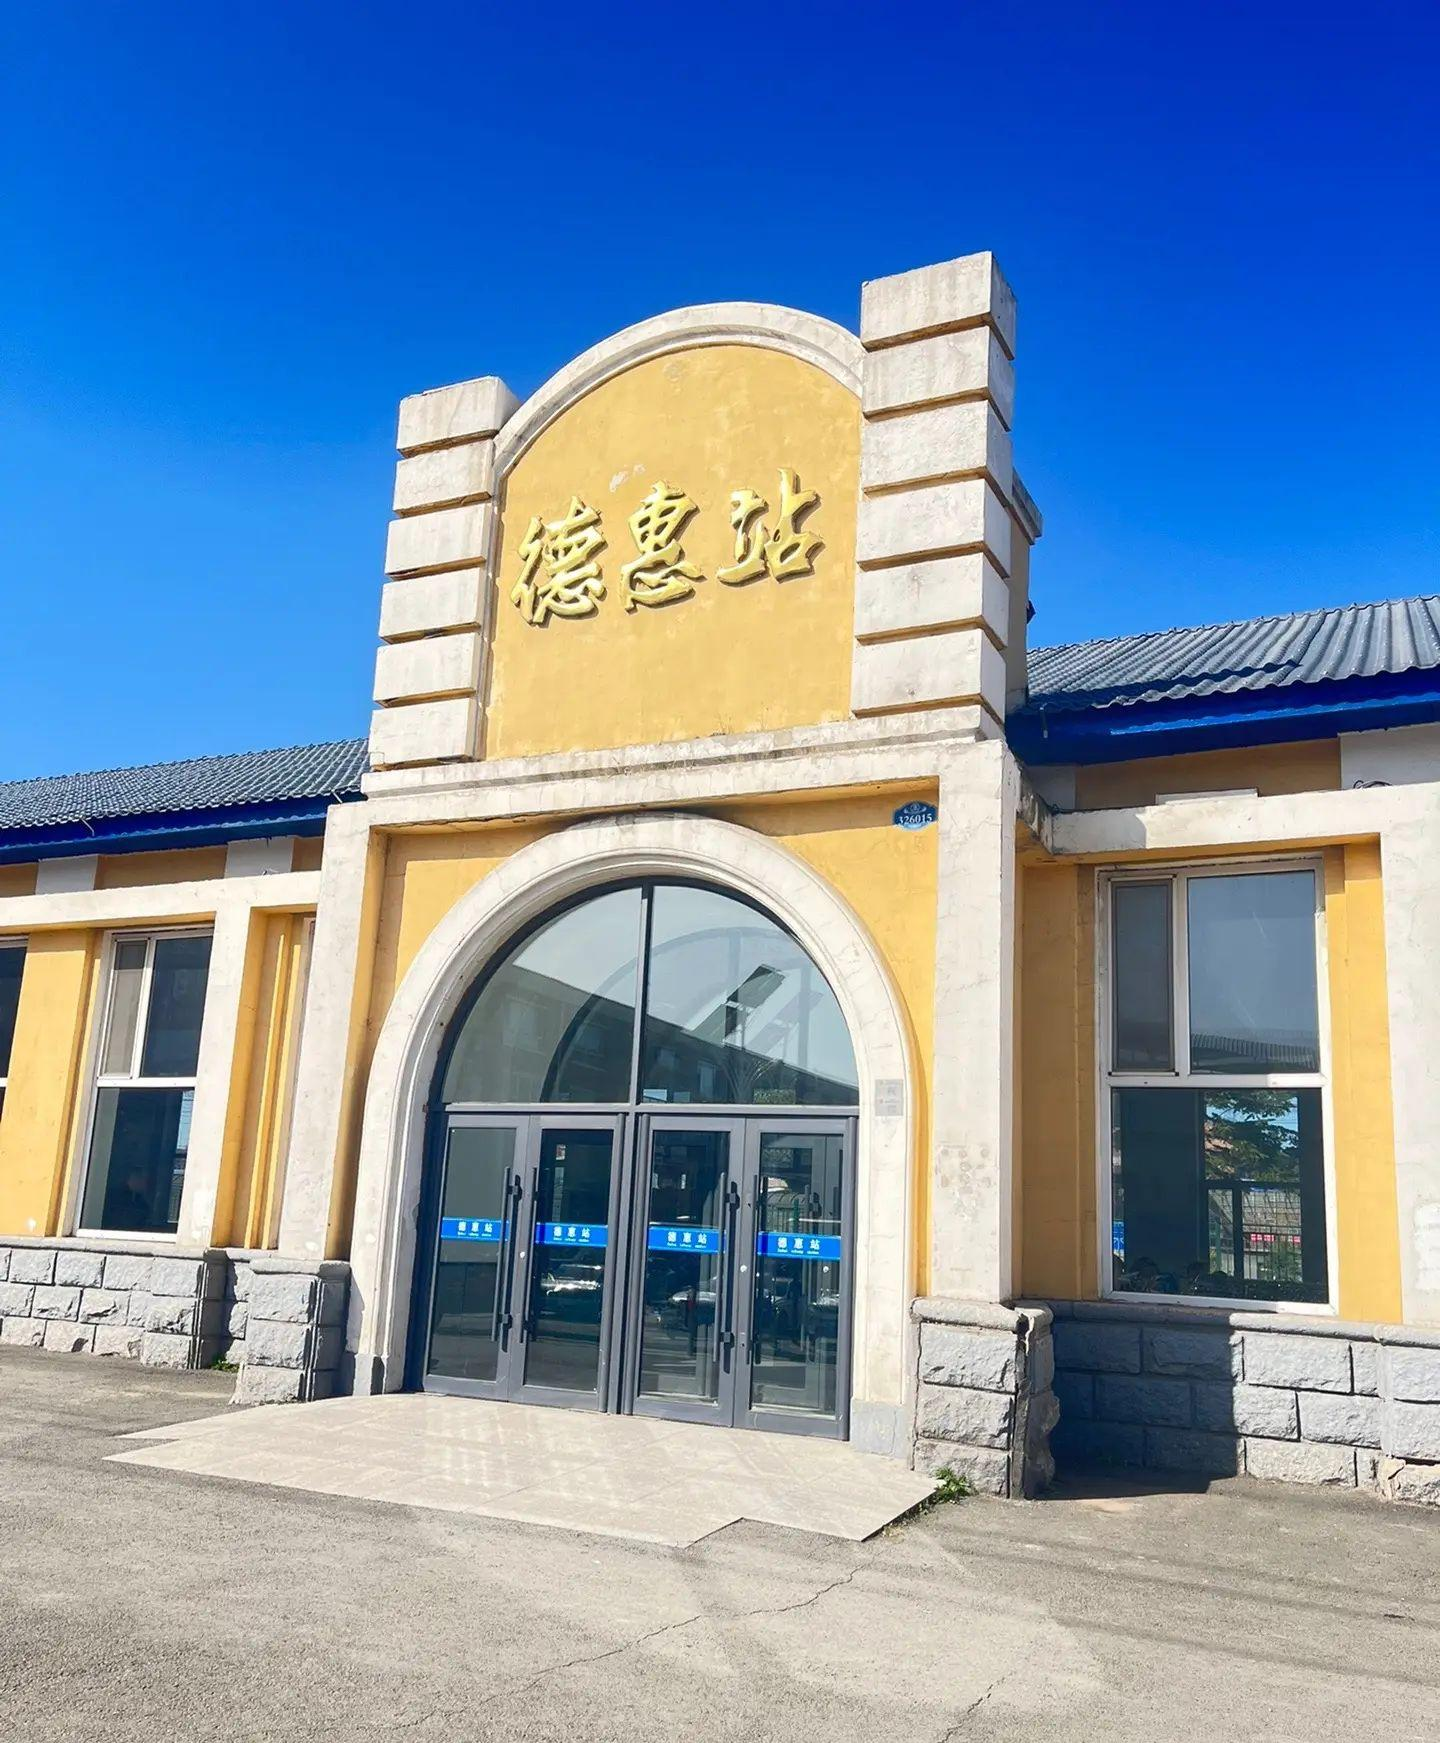
地标名称：德惠站
所在城市：长春市·德惠市